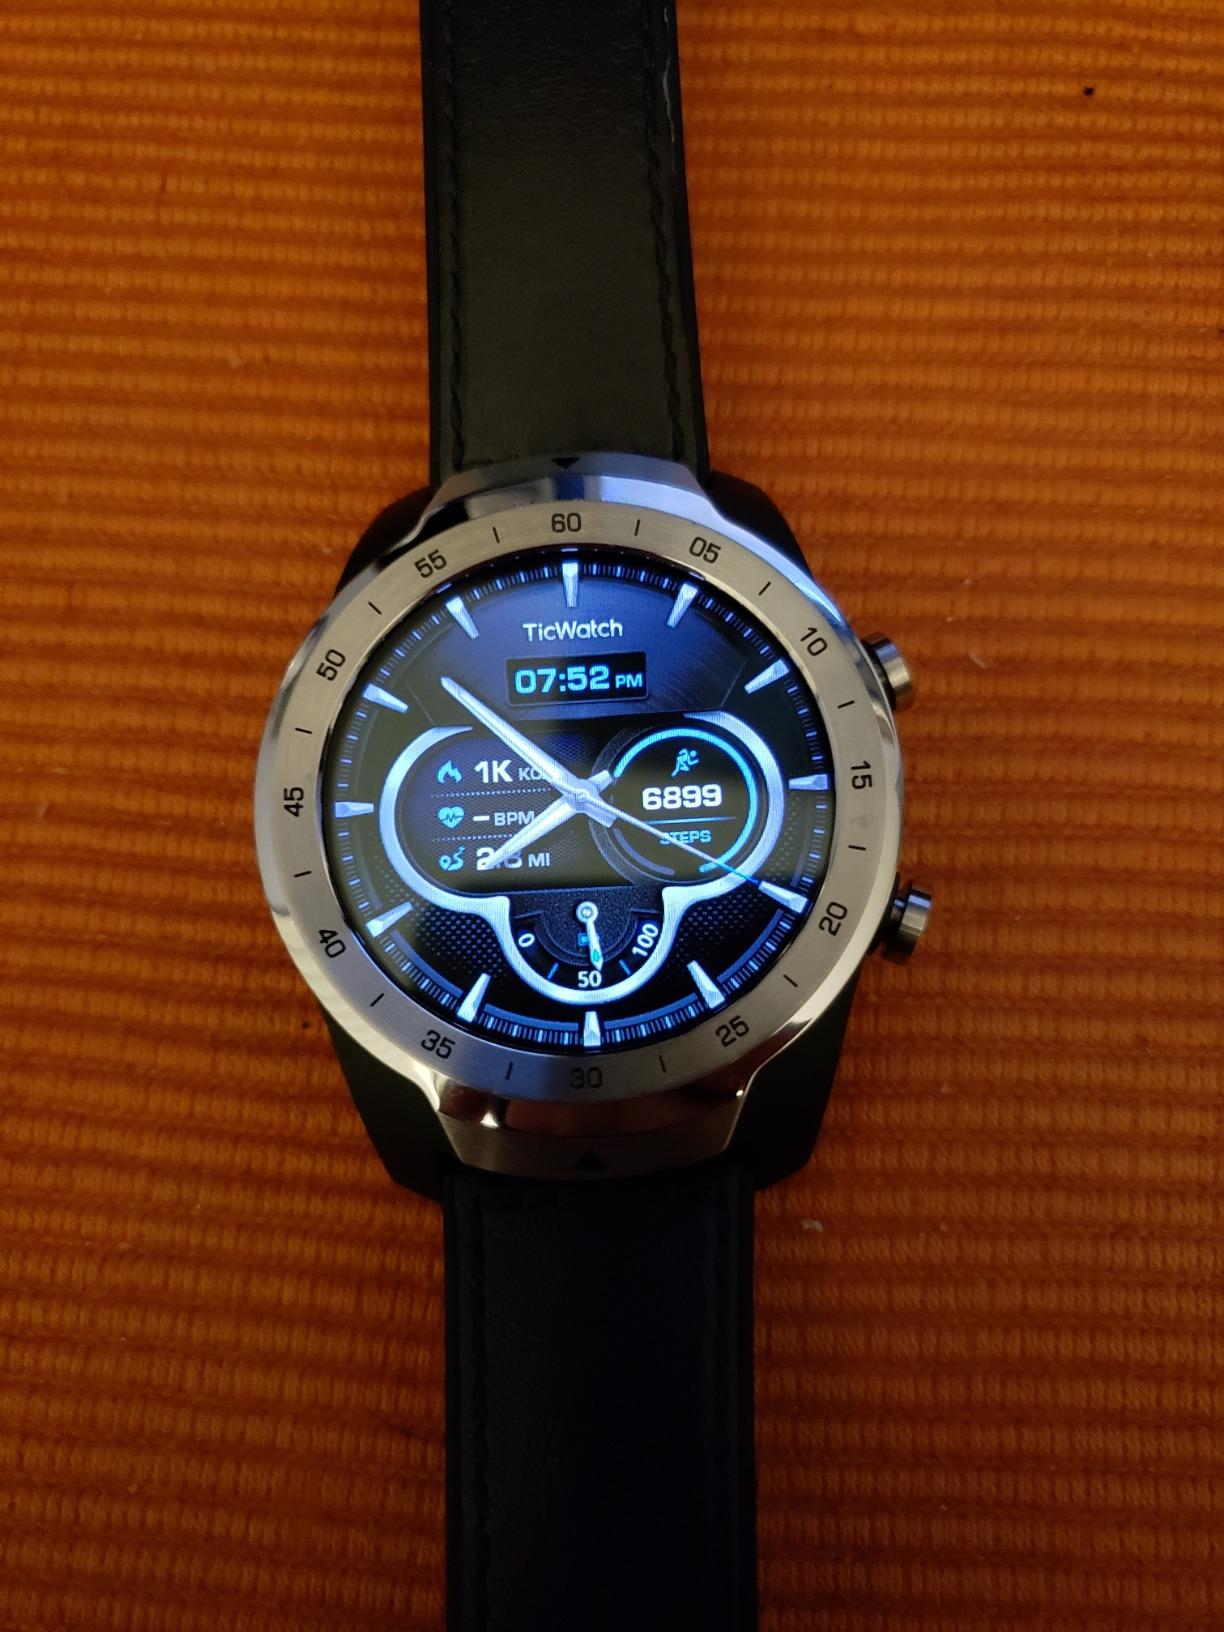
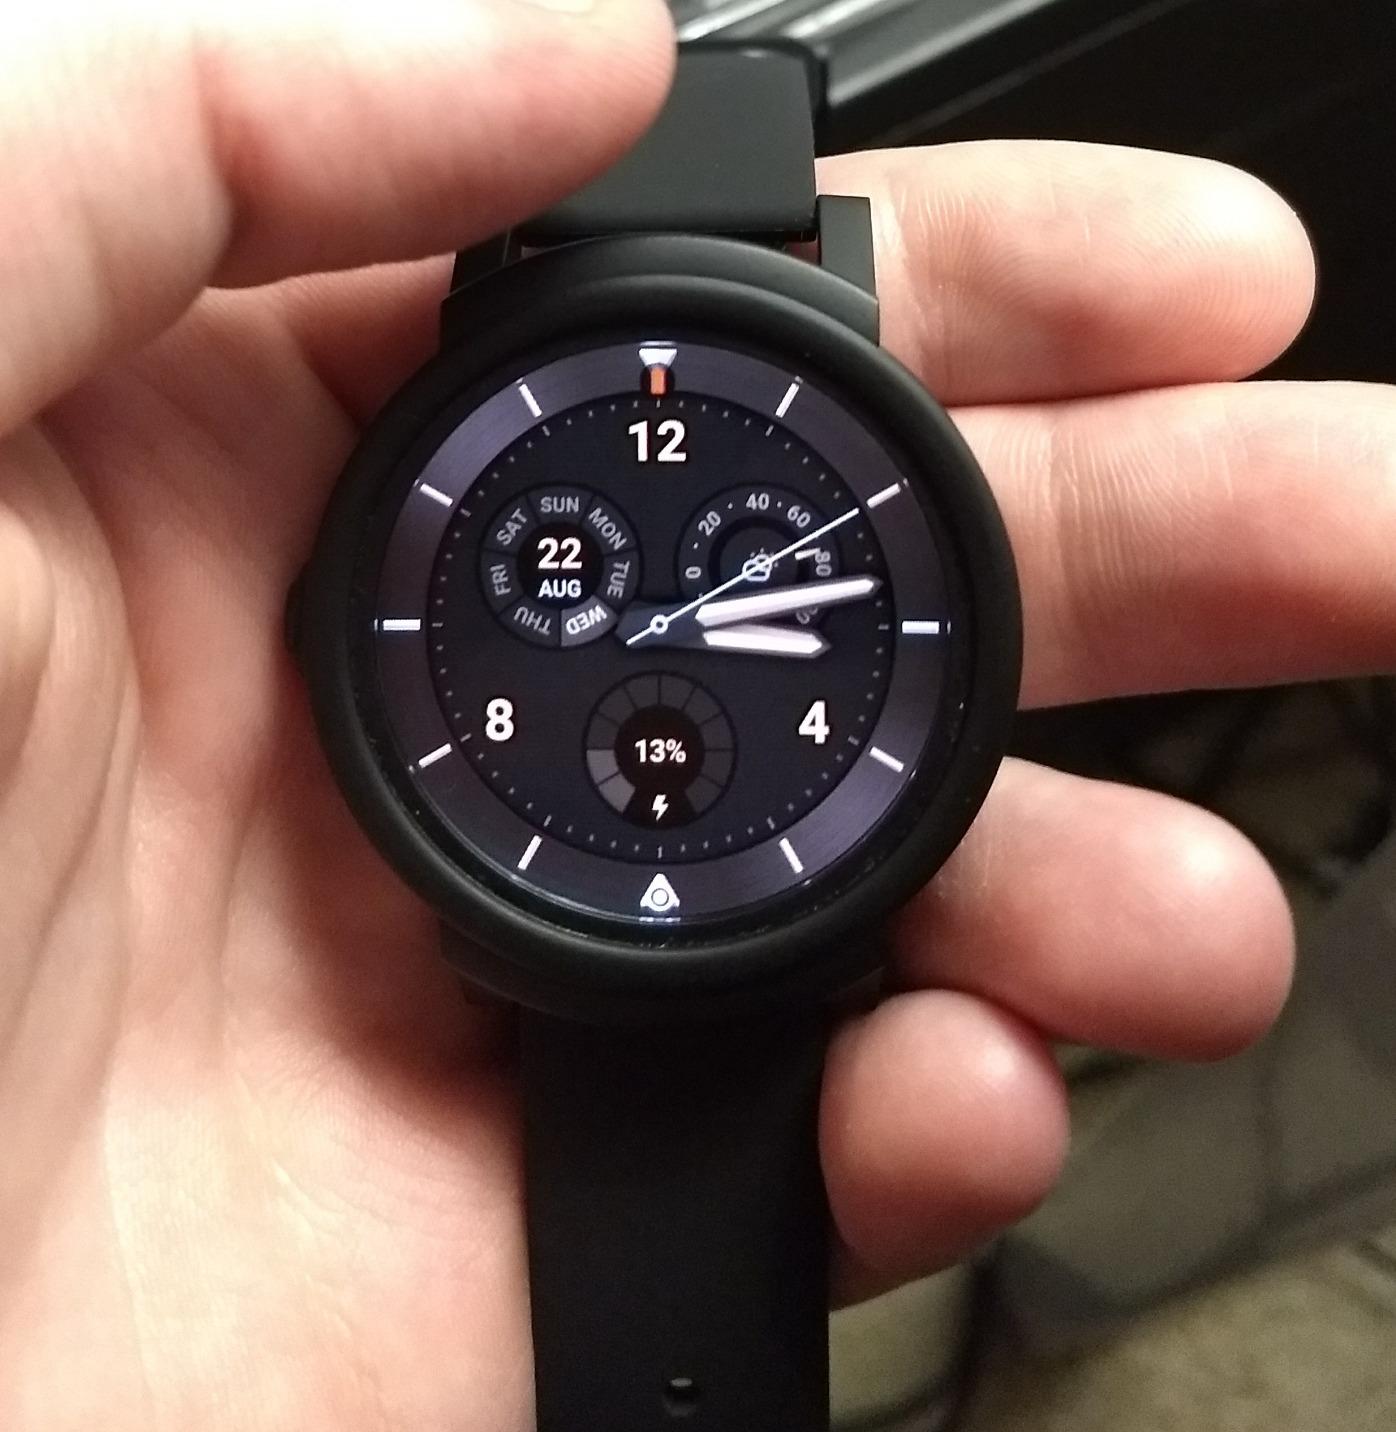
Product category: smartwatch
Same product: no